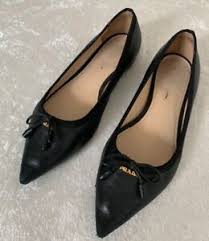
Label: Ballet Flat